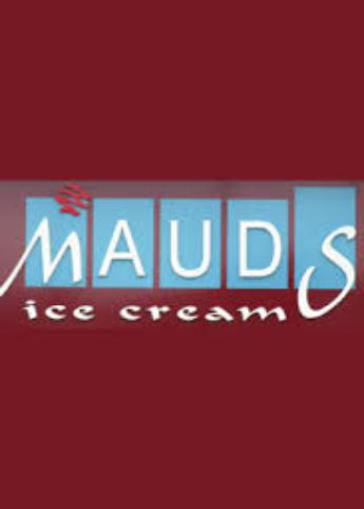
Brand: mauds ice cream
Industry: Food